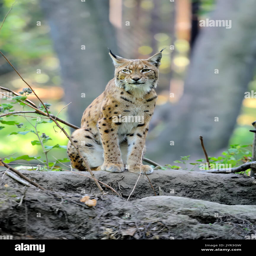
biological species in the forest